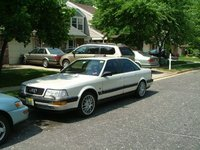
Car model: 1994 Audi V8 Sedan